Dennis Chávez

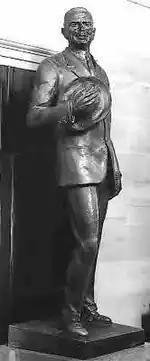
Statue of Dennis Chávez by Felix de Weldon in the National Statuary Hall at the U.S. Capitol.

Chávez, only the second-ever Hispanic member of the US Senate, was the first US-born Hispanic elected to the Senate (Octaviano Larrazolo was born in Mexico). He was also the first person born in New Mexico elected by the state to the Senate. By a large margin, he is the longest-serving Hispanic US senator.